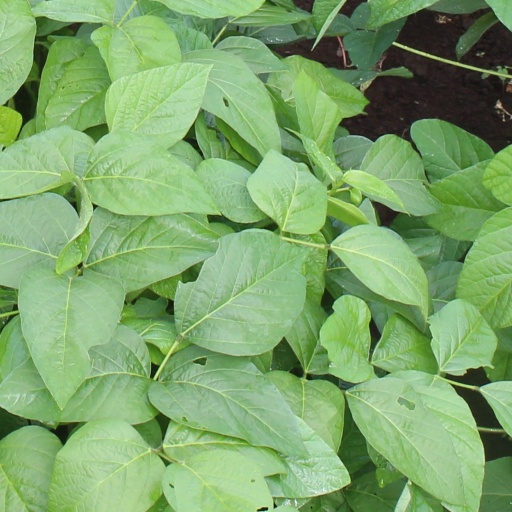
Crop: soybean